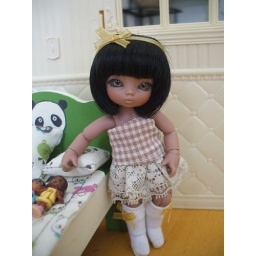
in her cute new Brownies dress